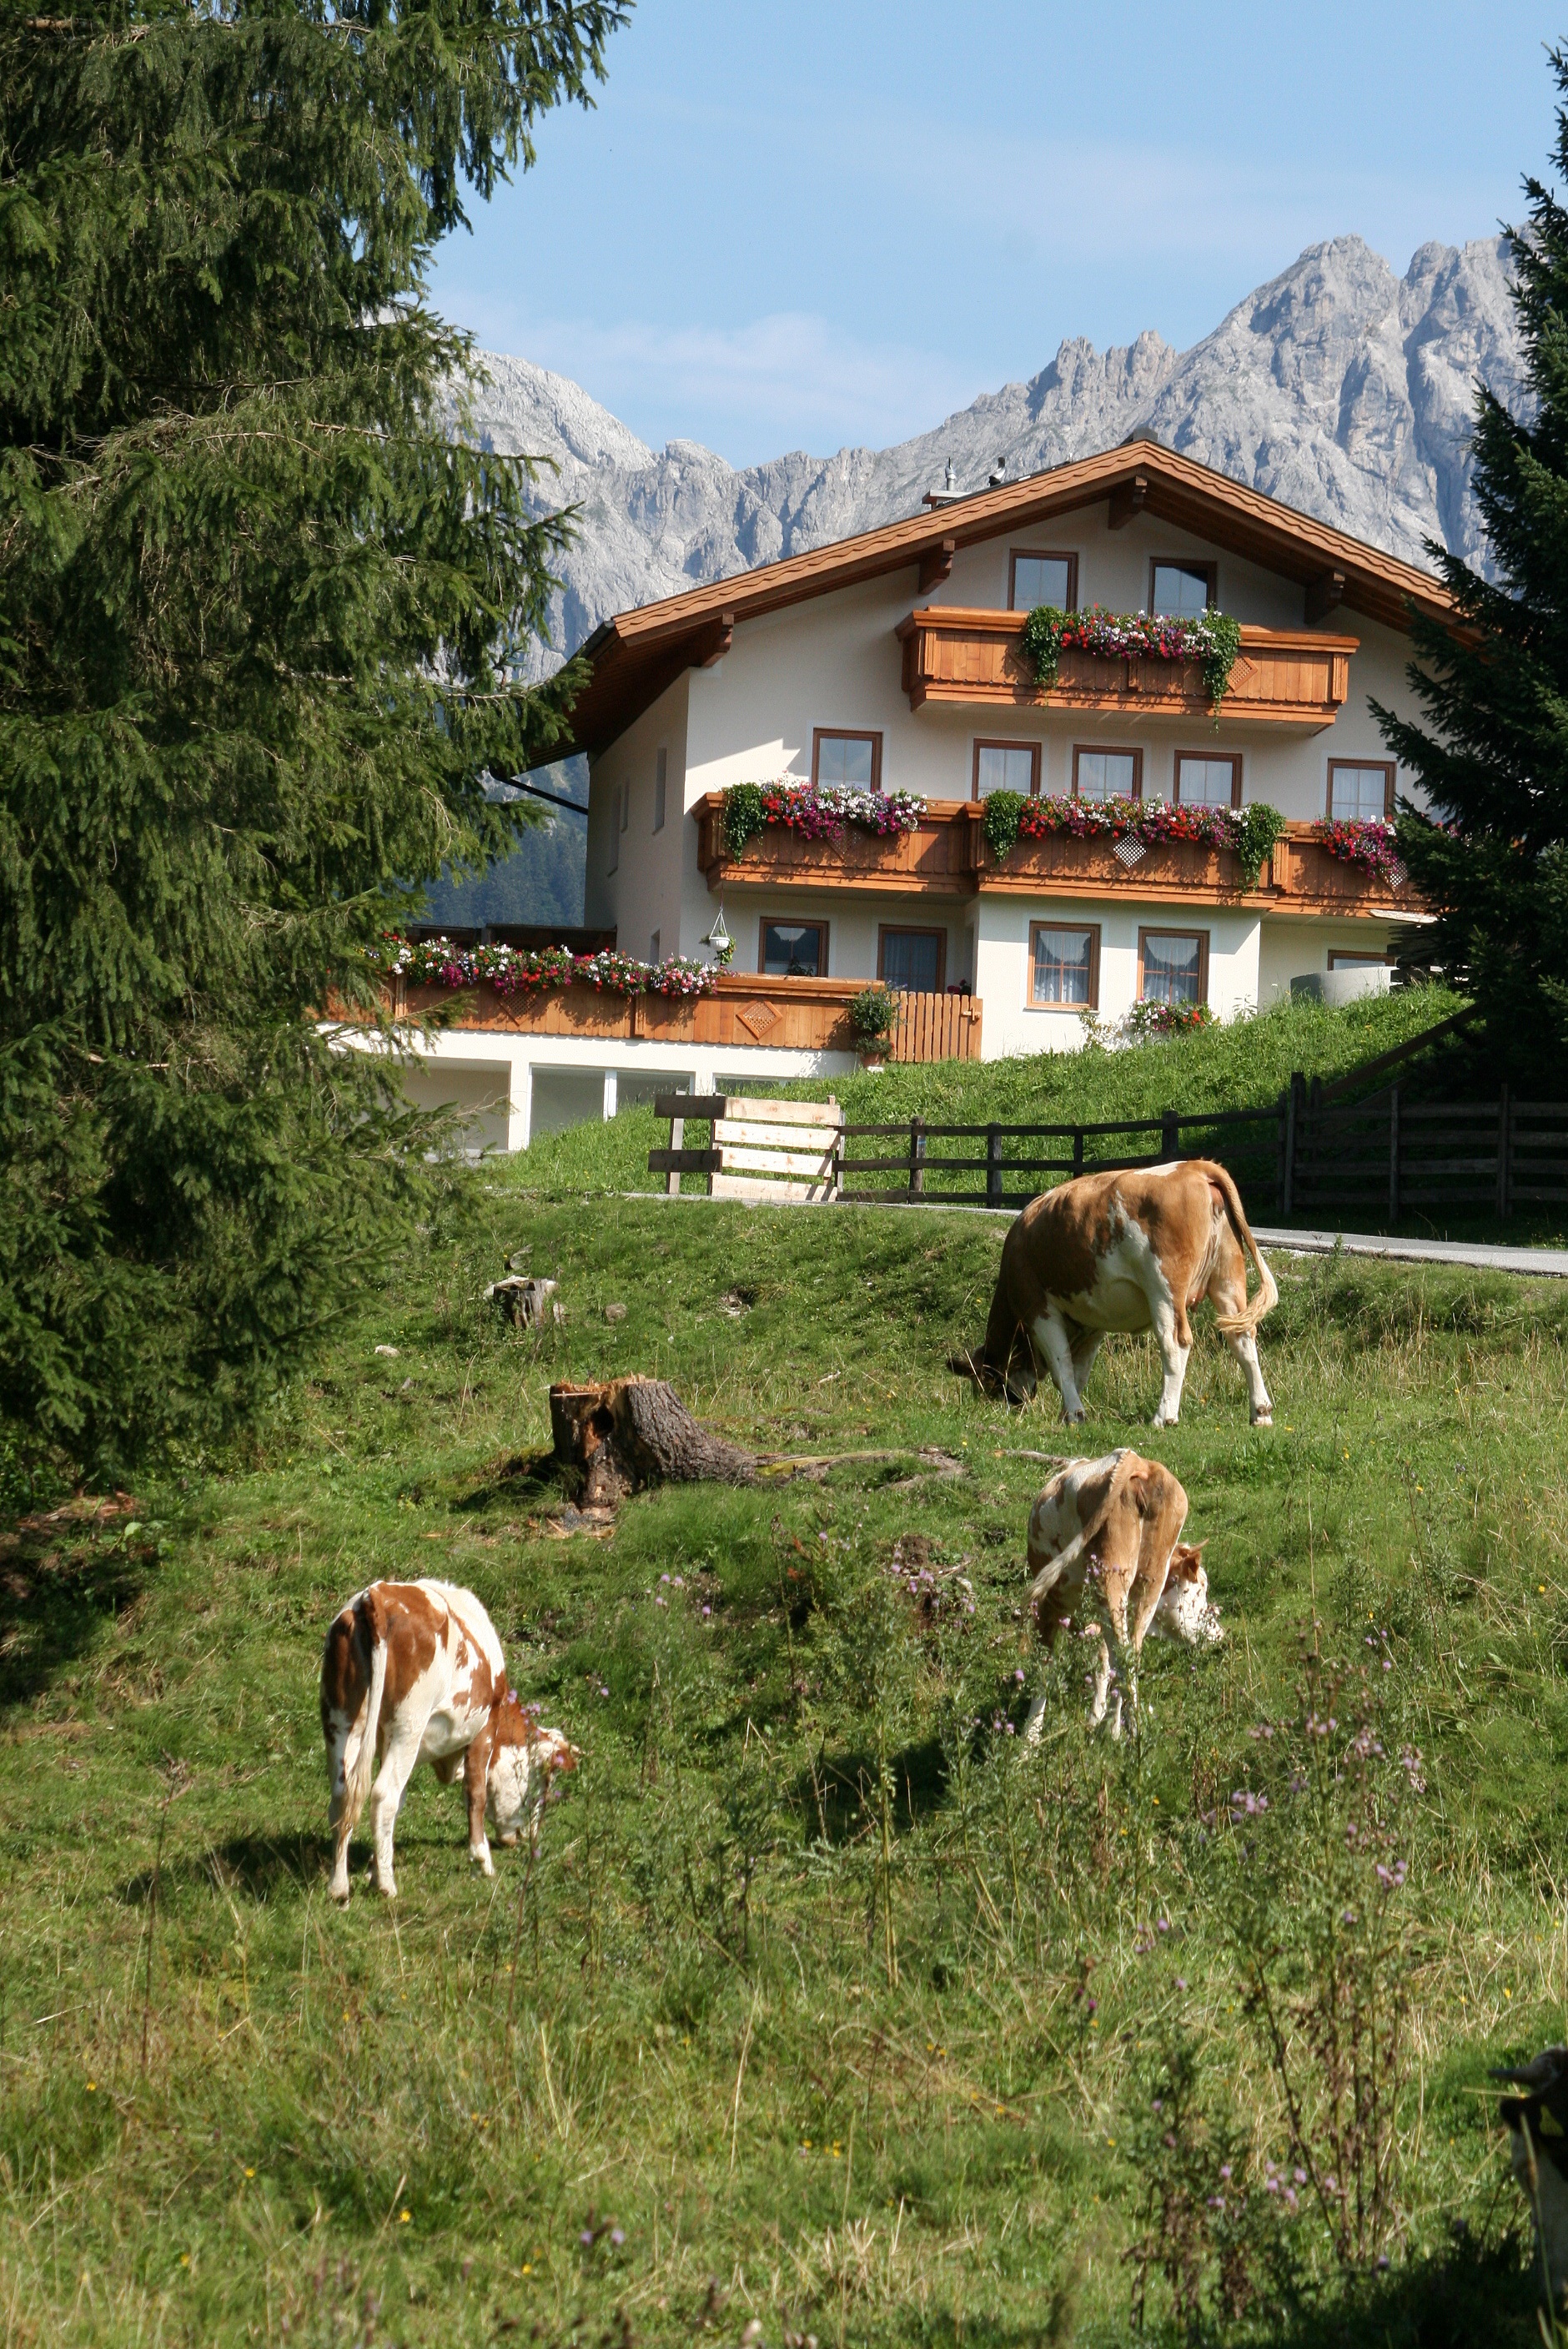
nature, mountain, farm, pasture, ranch, excursion, austria, mountains, alps, ecosystem, browse, rural area, alpine scenery, cattle like mammal